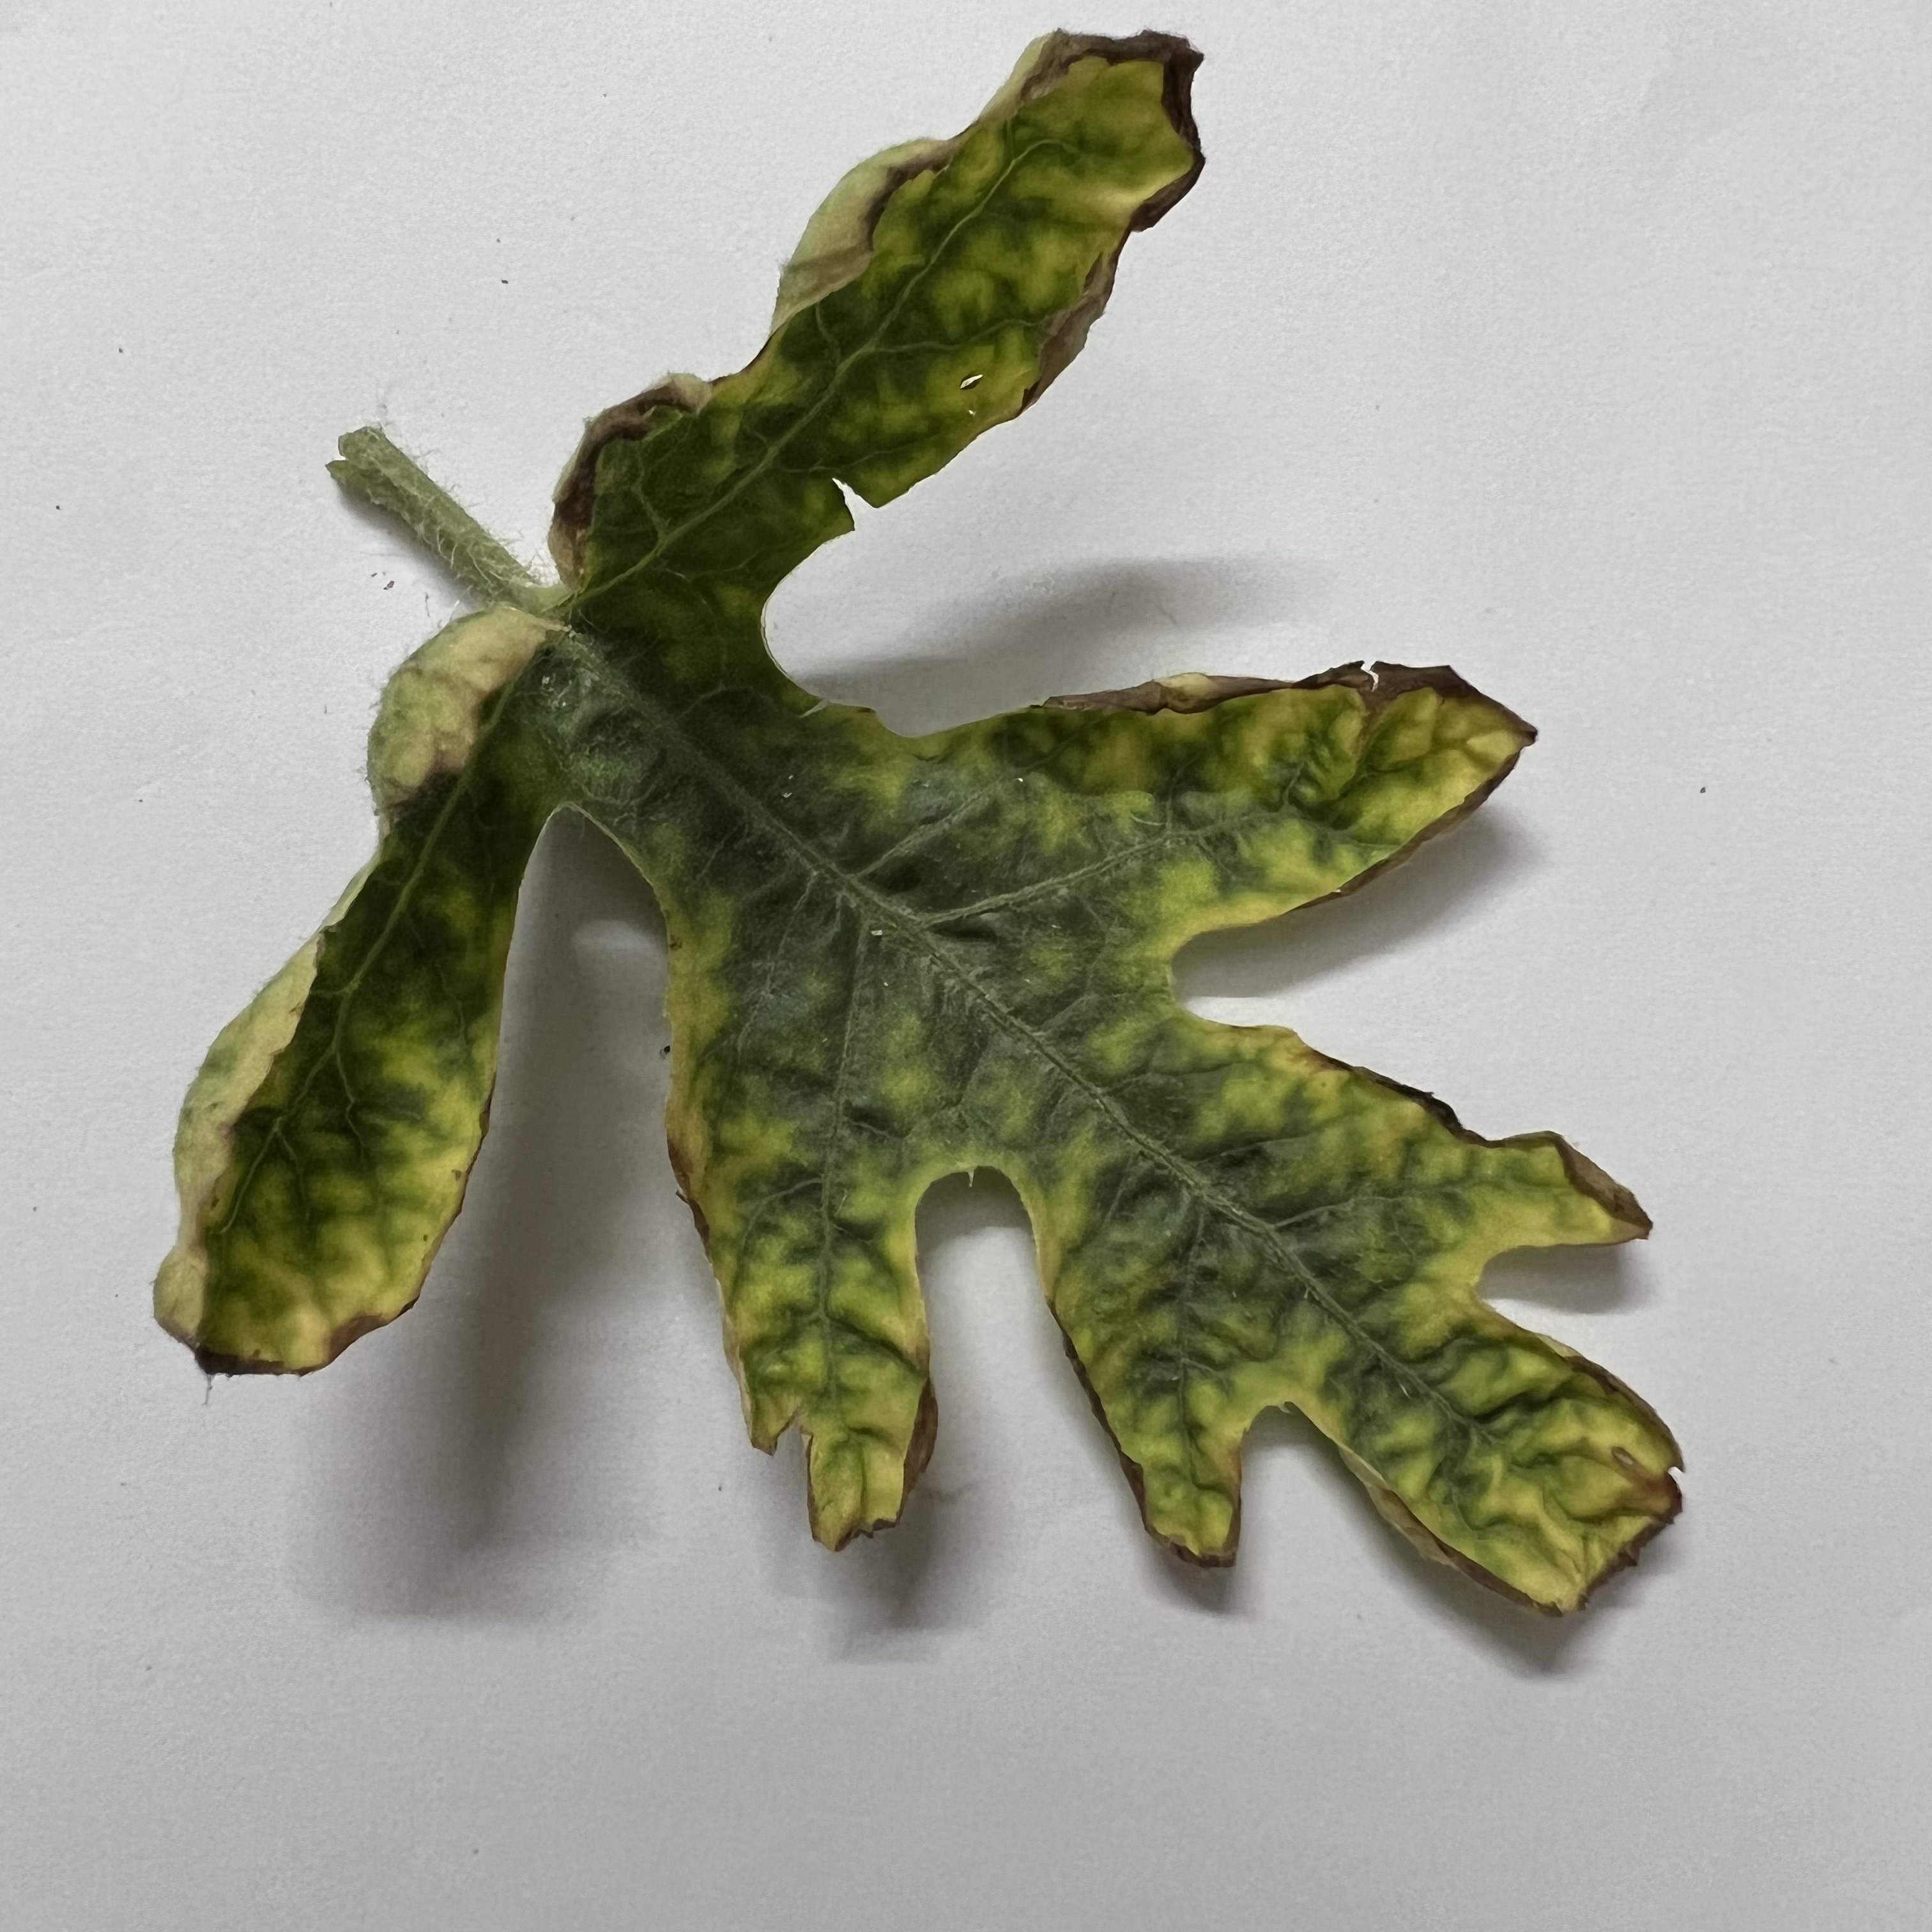
Label: Downy_Mildew